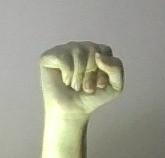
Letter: saad